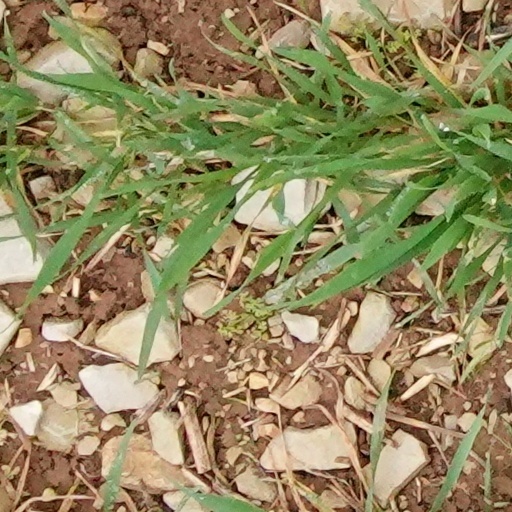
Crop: wheat